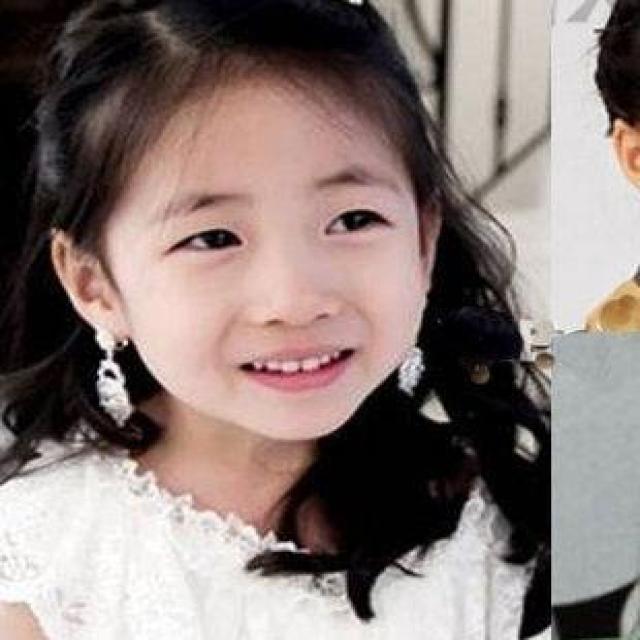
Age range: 13-20